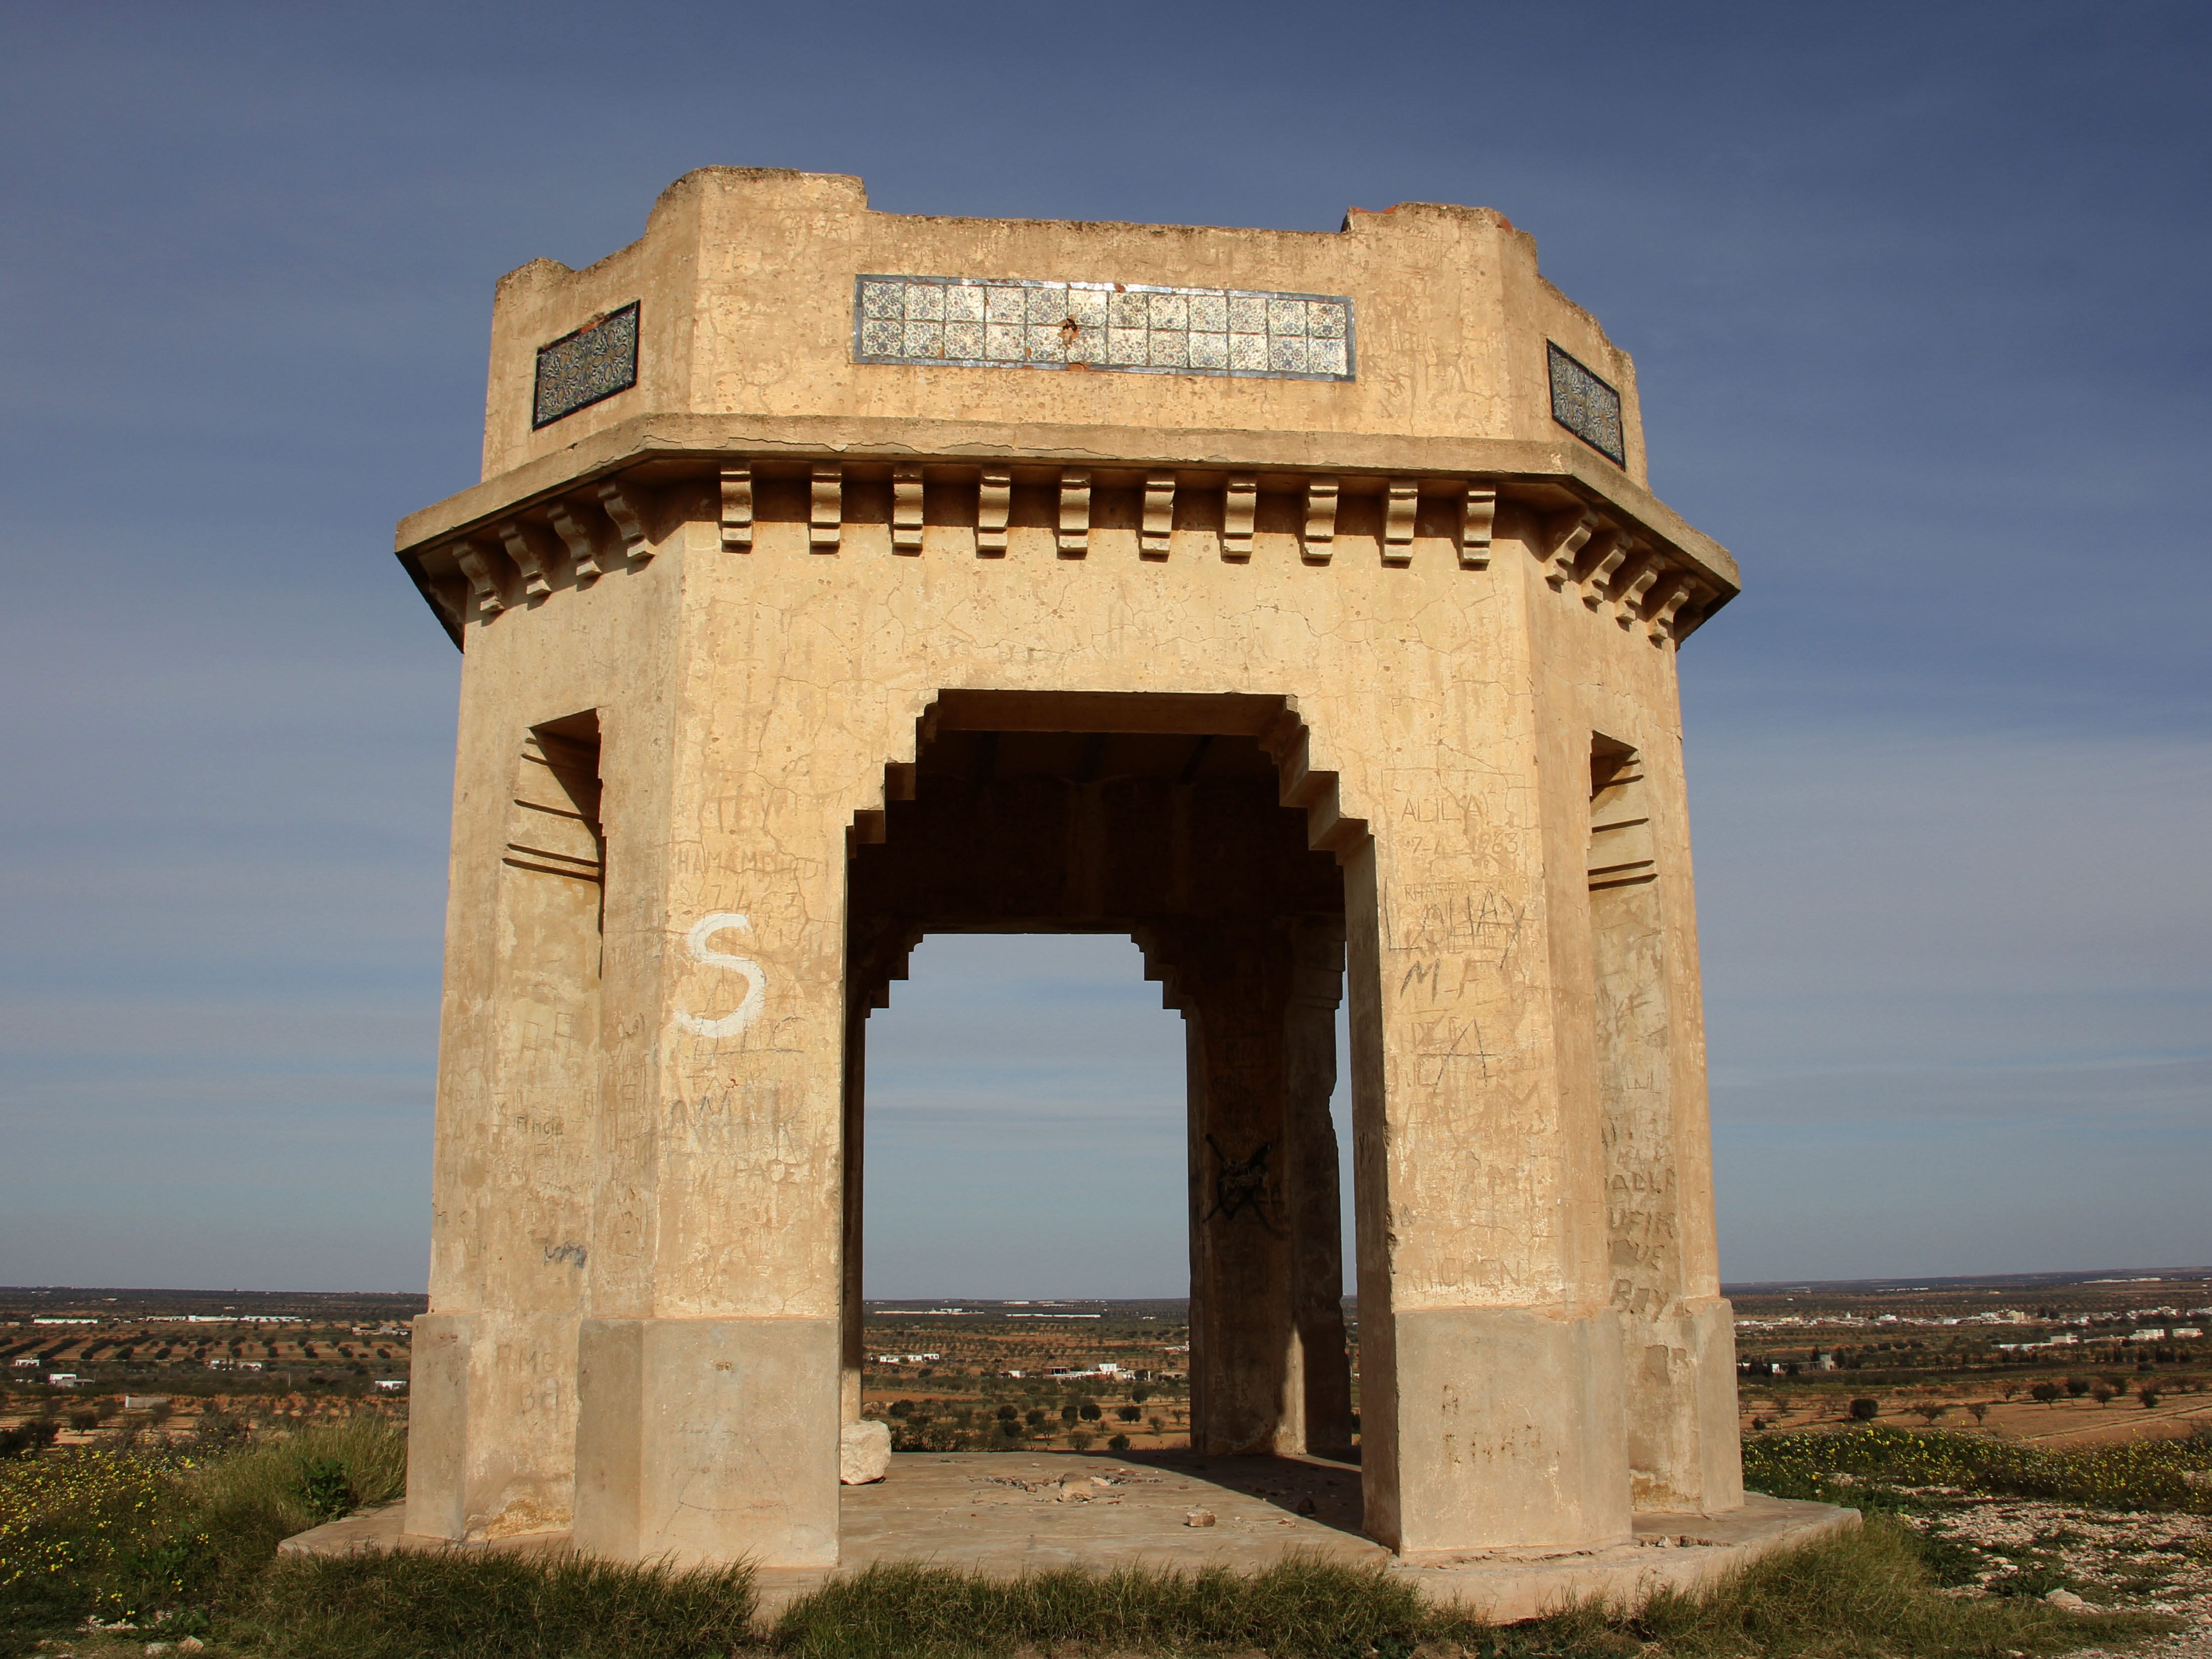
skyline, city, skyscraper, urban area, residential area, day, metropolitan area, pavilion, downtown, condominium, metropolis, sky, real estate, recreation, tourism, historic site, landmark, ancient history, archaeological site, arch, ancient roman architecture, monument, history, ruins, fortification, medieval architecture, triumphal arch, mausoleum, facade, building, unesco world heritage site